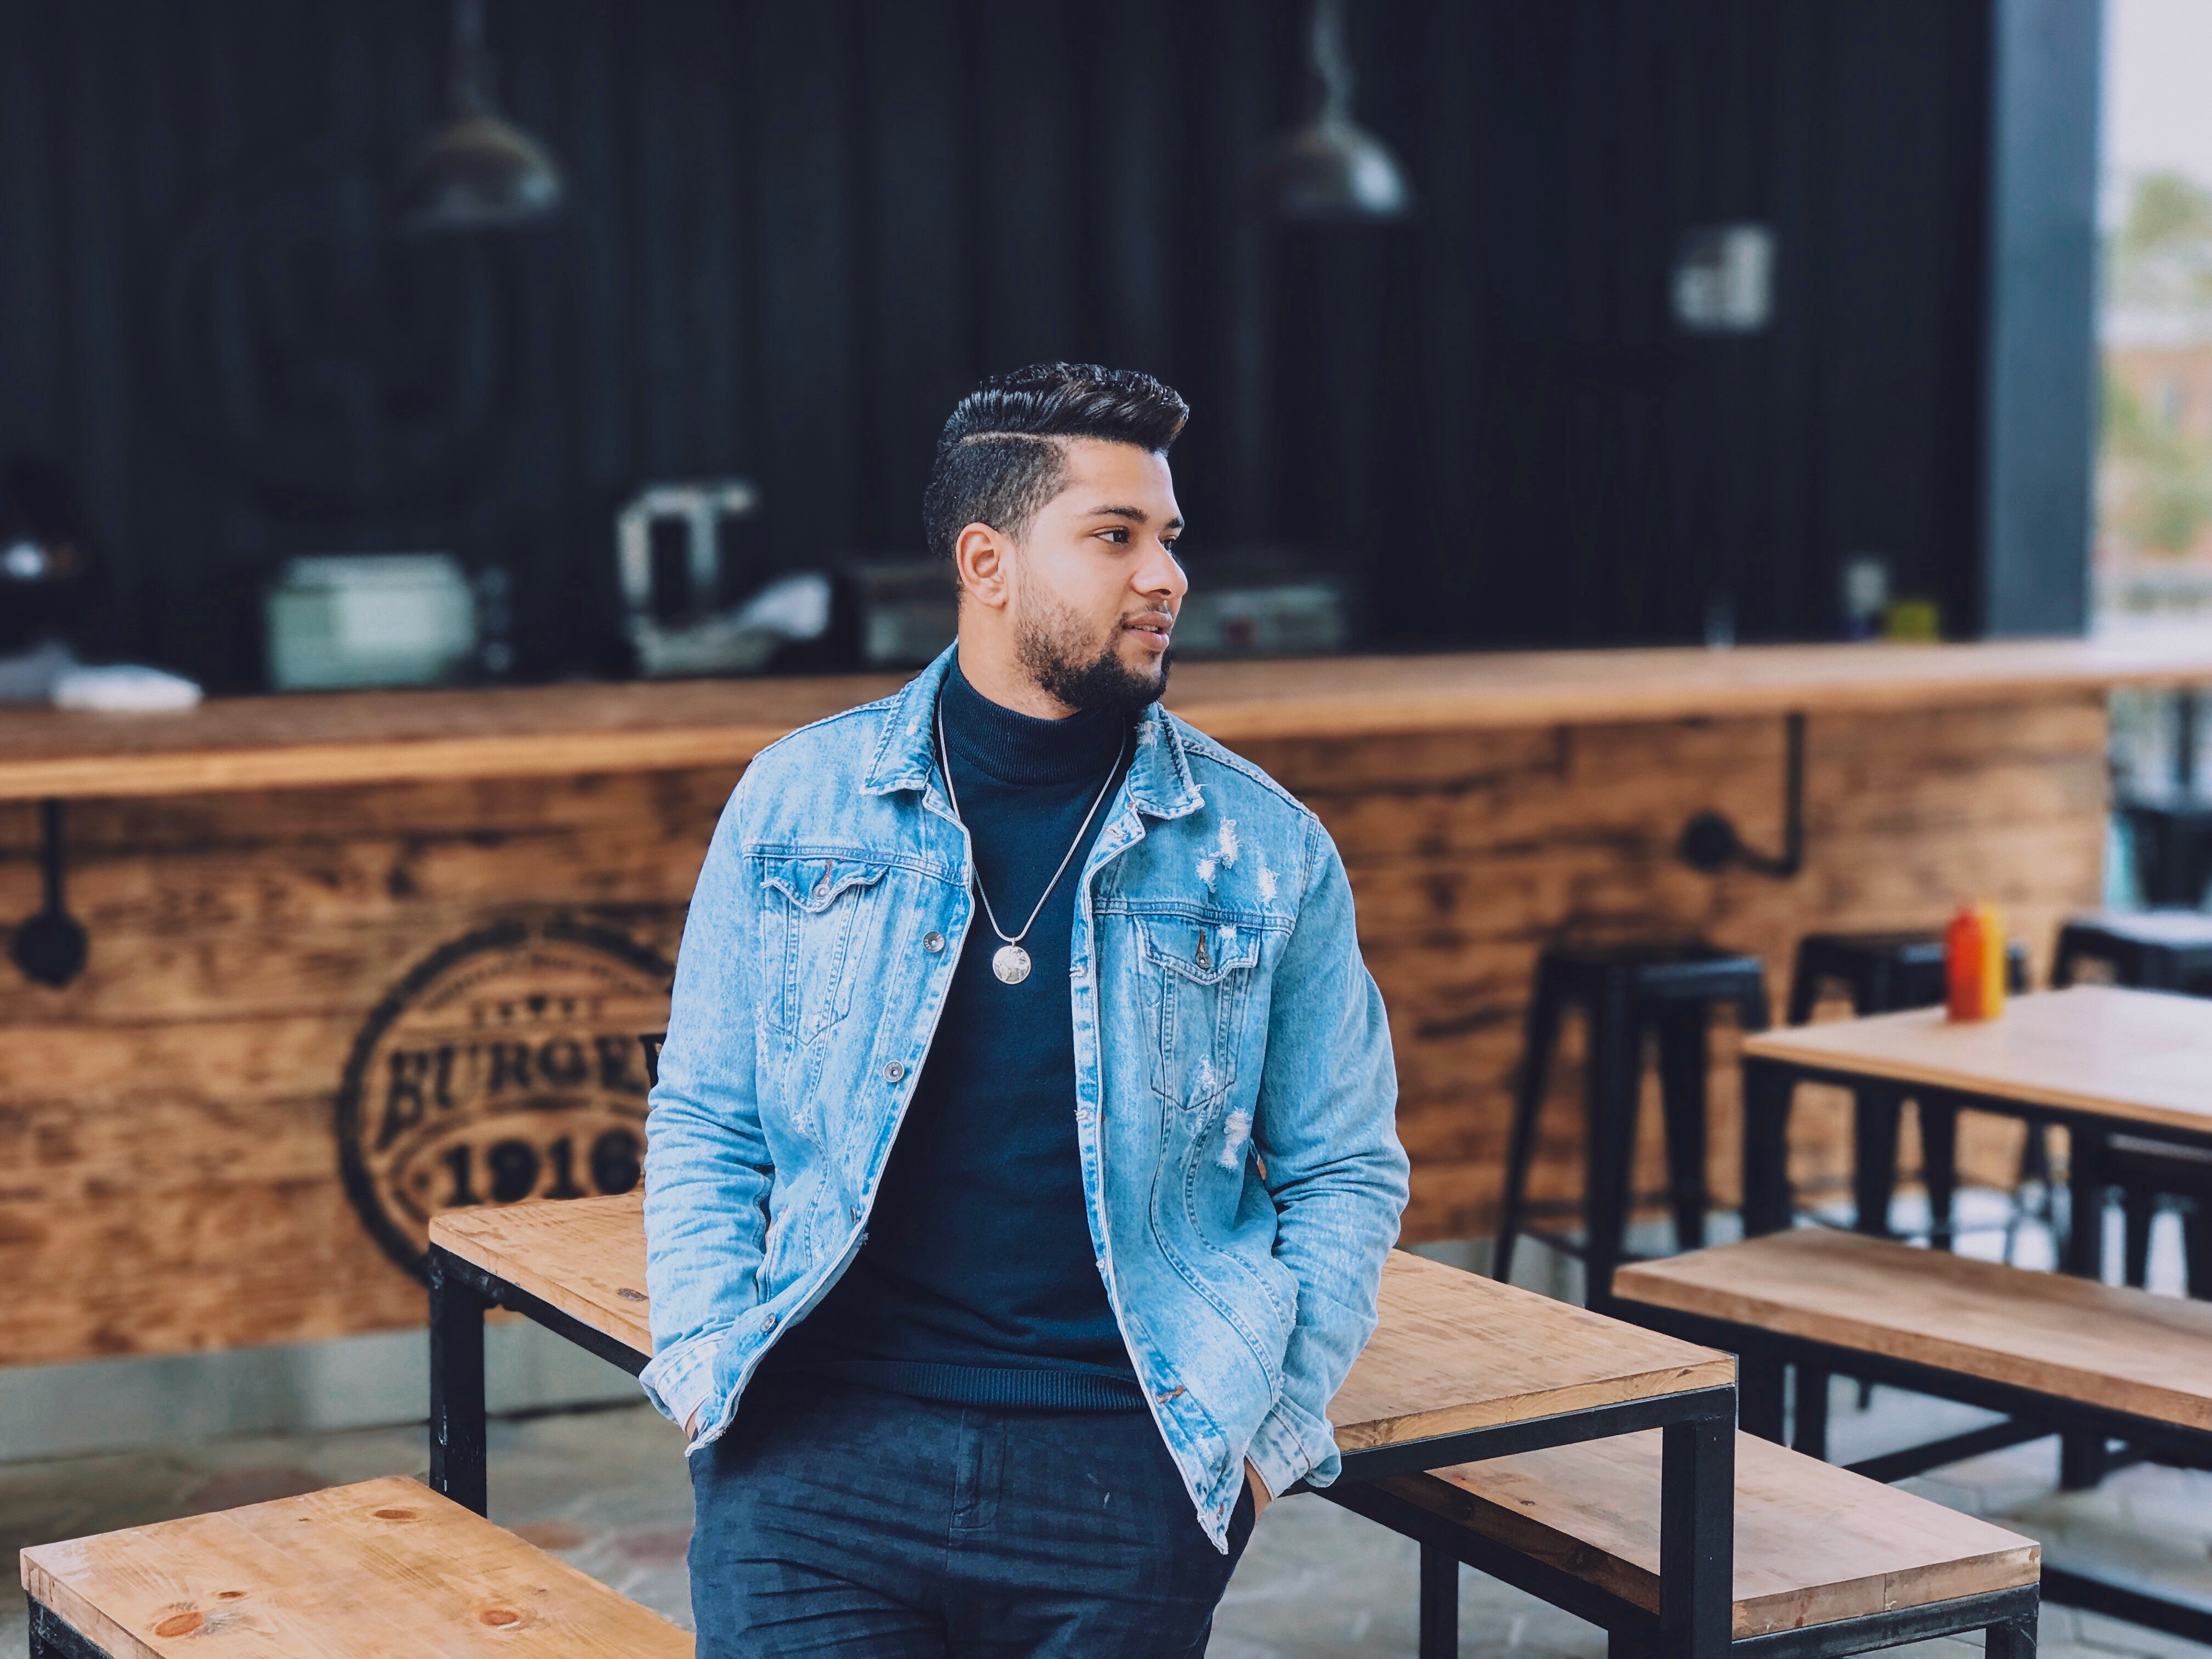
blue, denim, yellow, jeans, jacket, street fashion, textile, sitting, outerwear, photography, leather, leisure, top